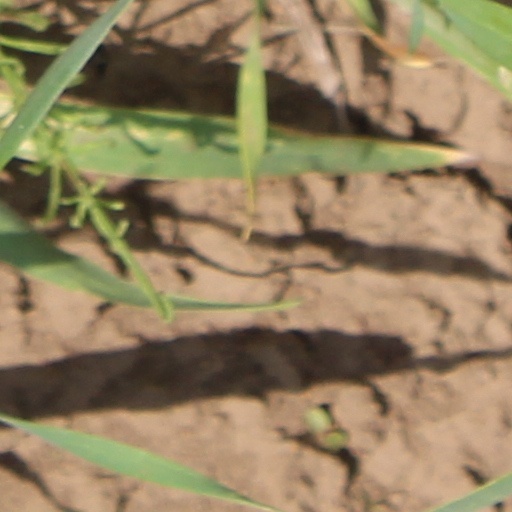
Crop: wheat